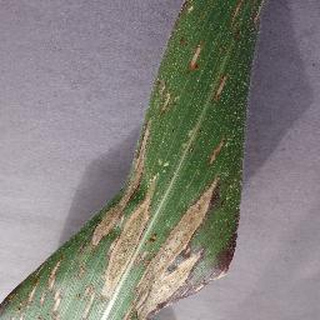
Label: corn_northern_leaf_blight